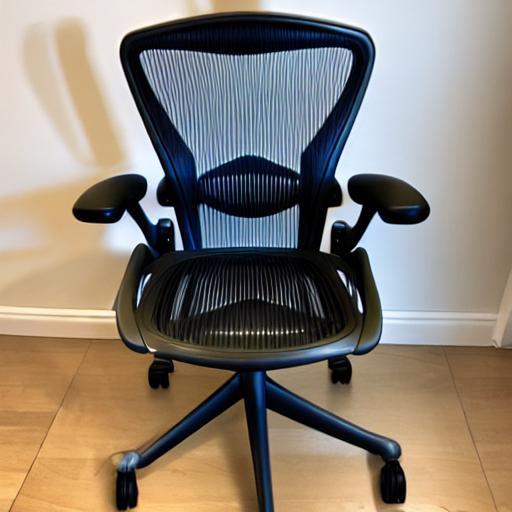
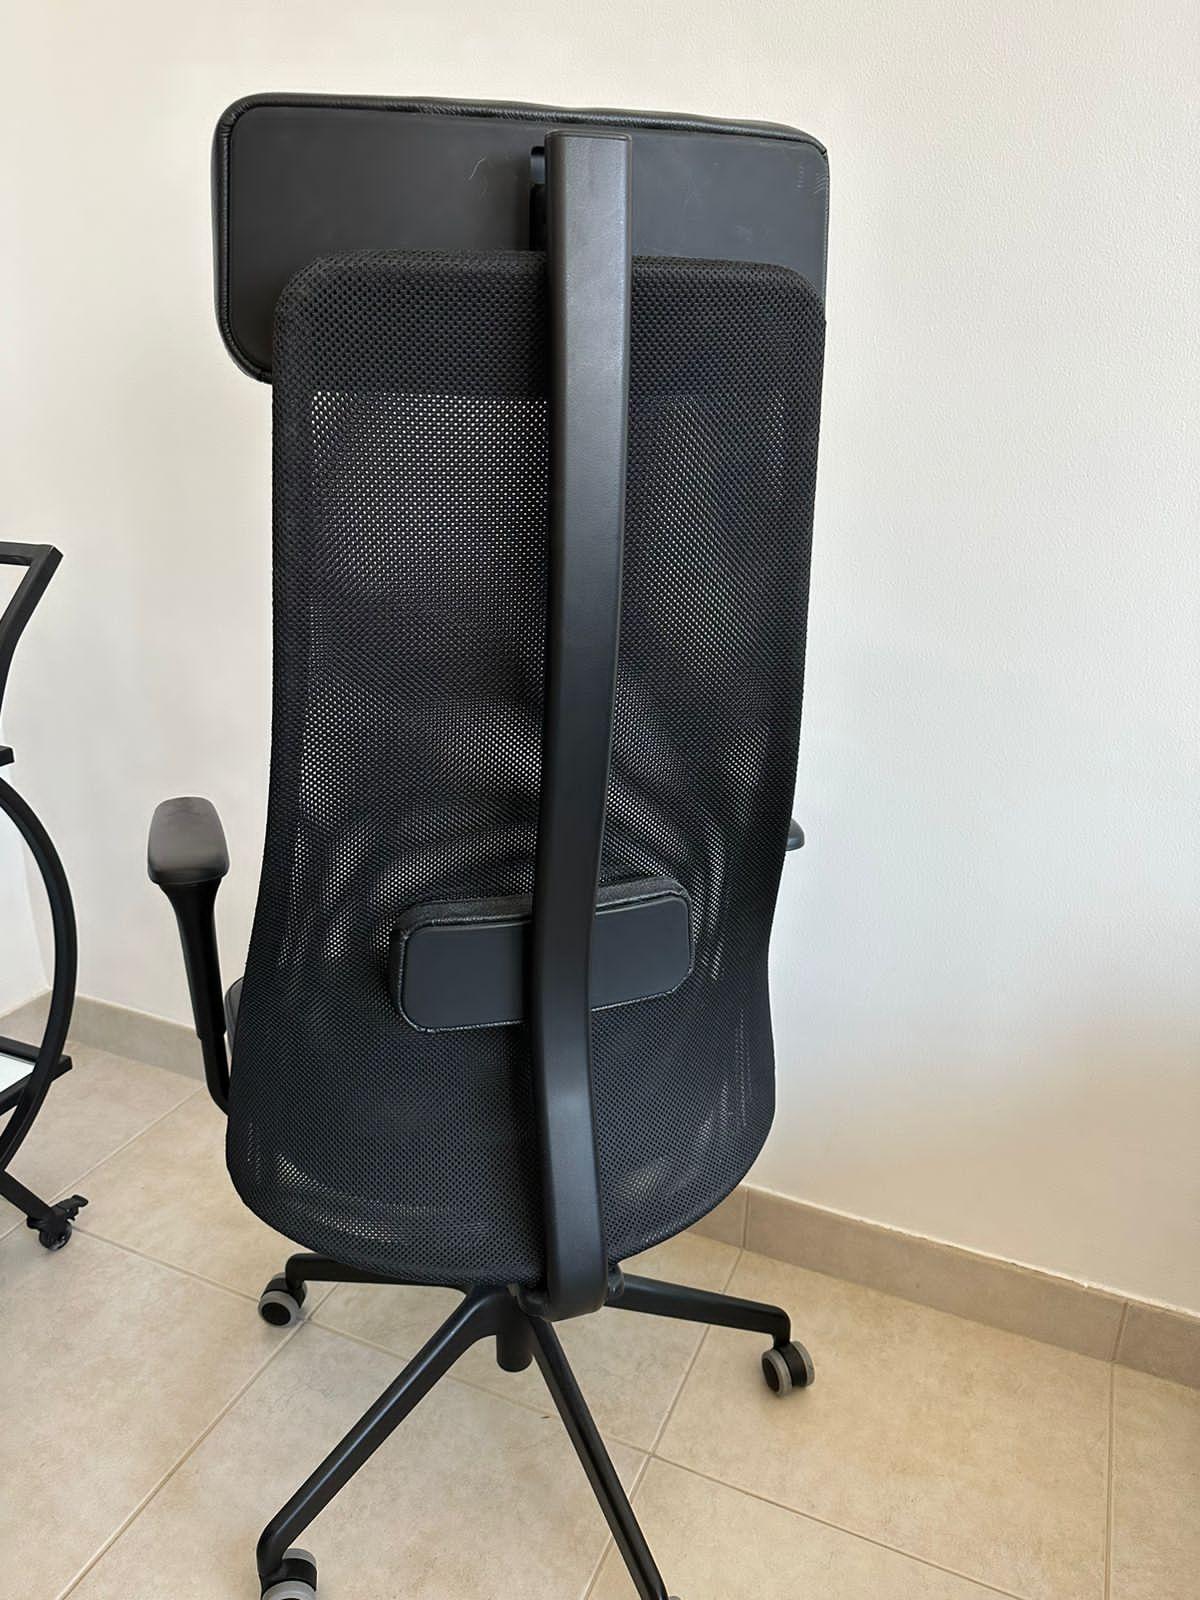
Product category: items_chair
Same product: no